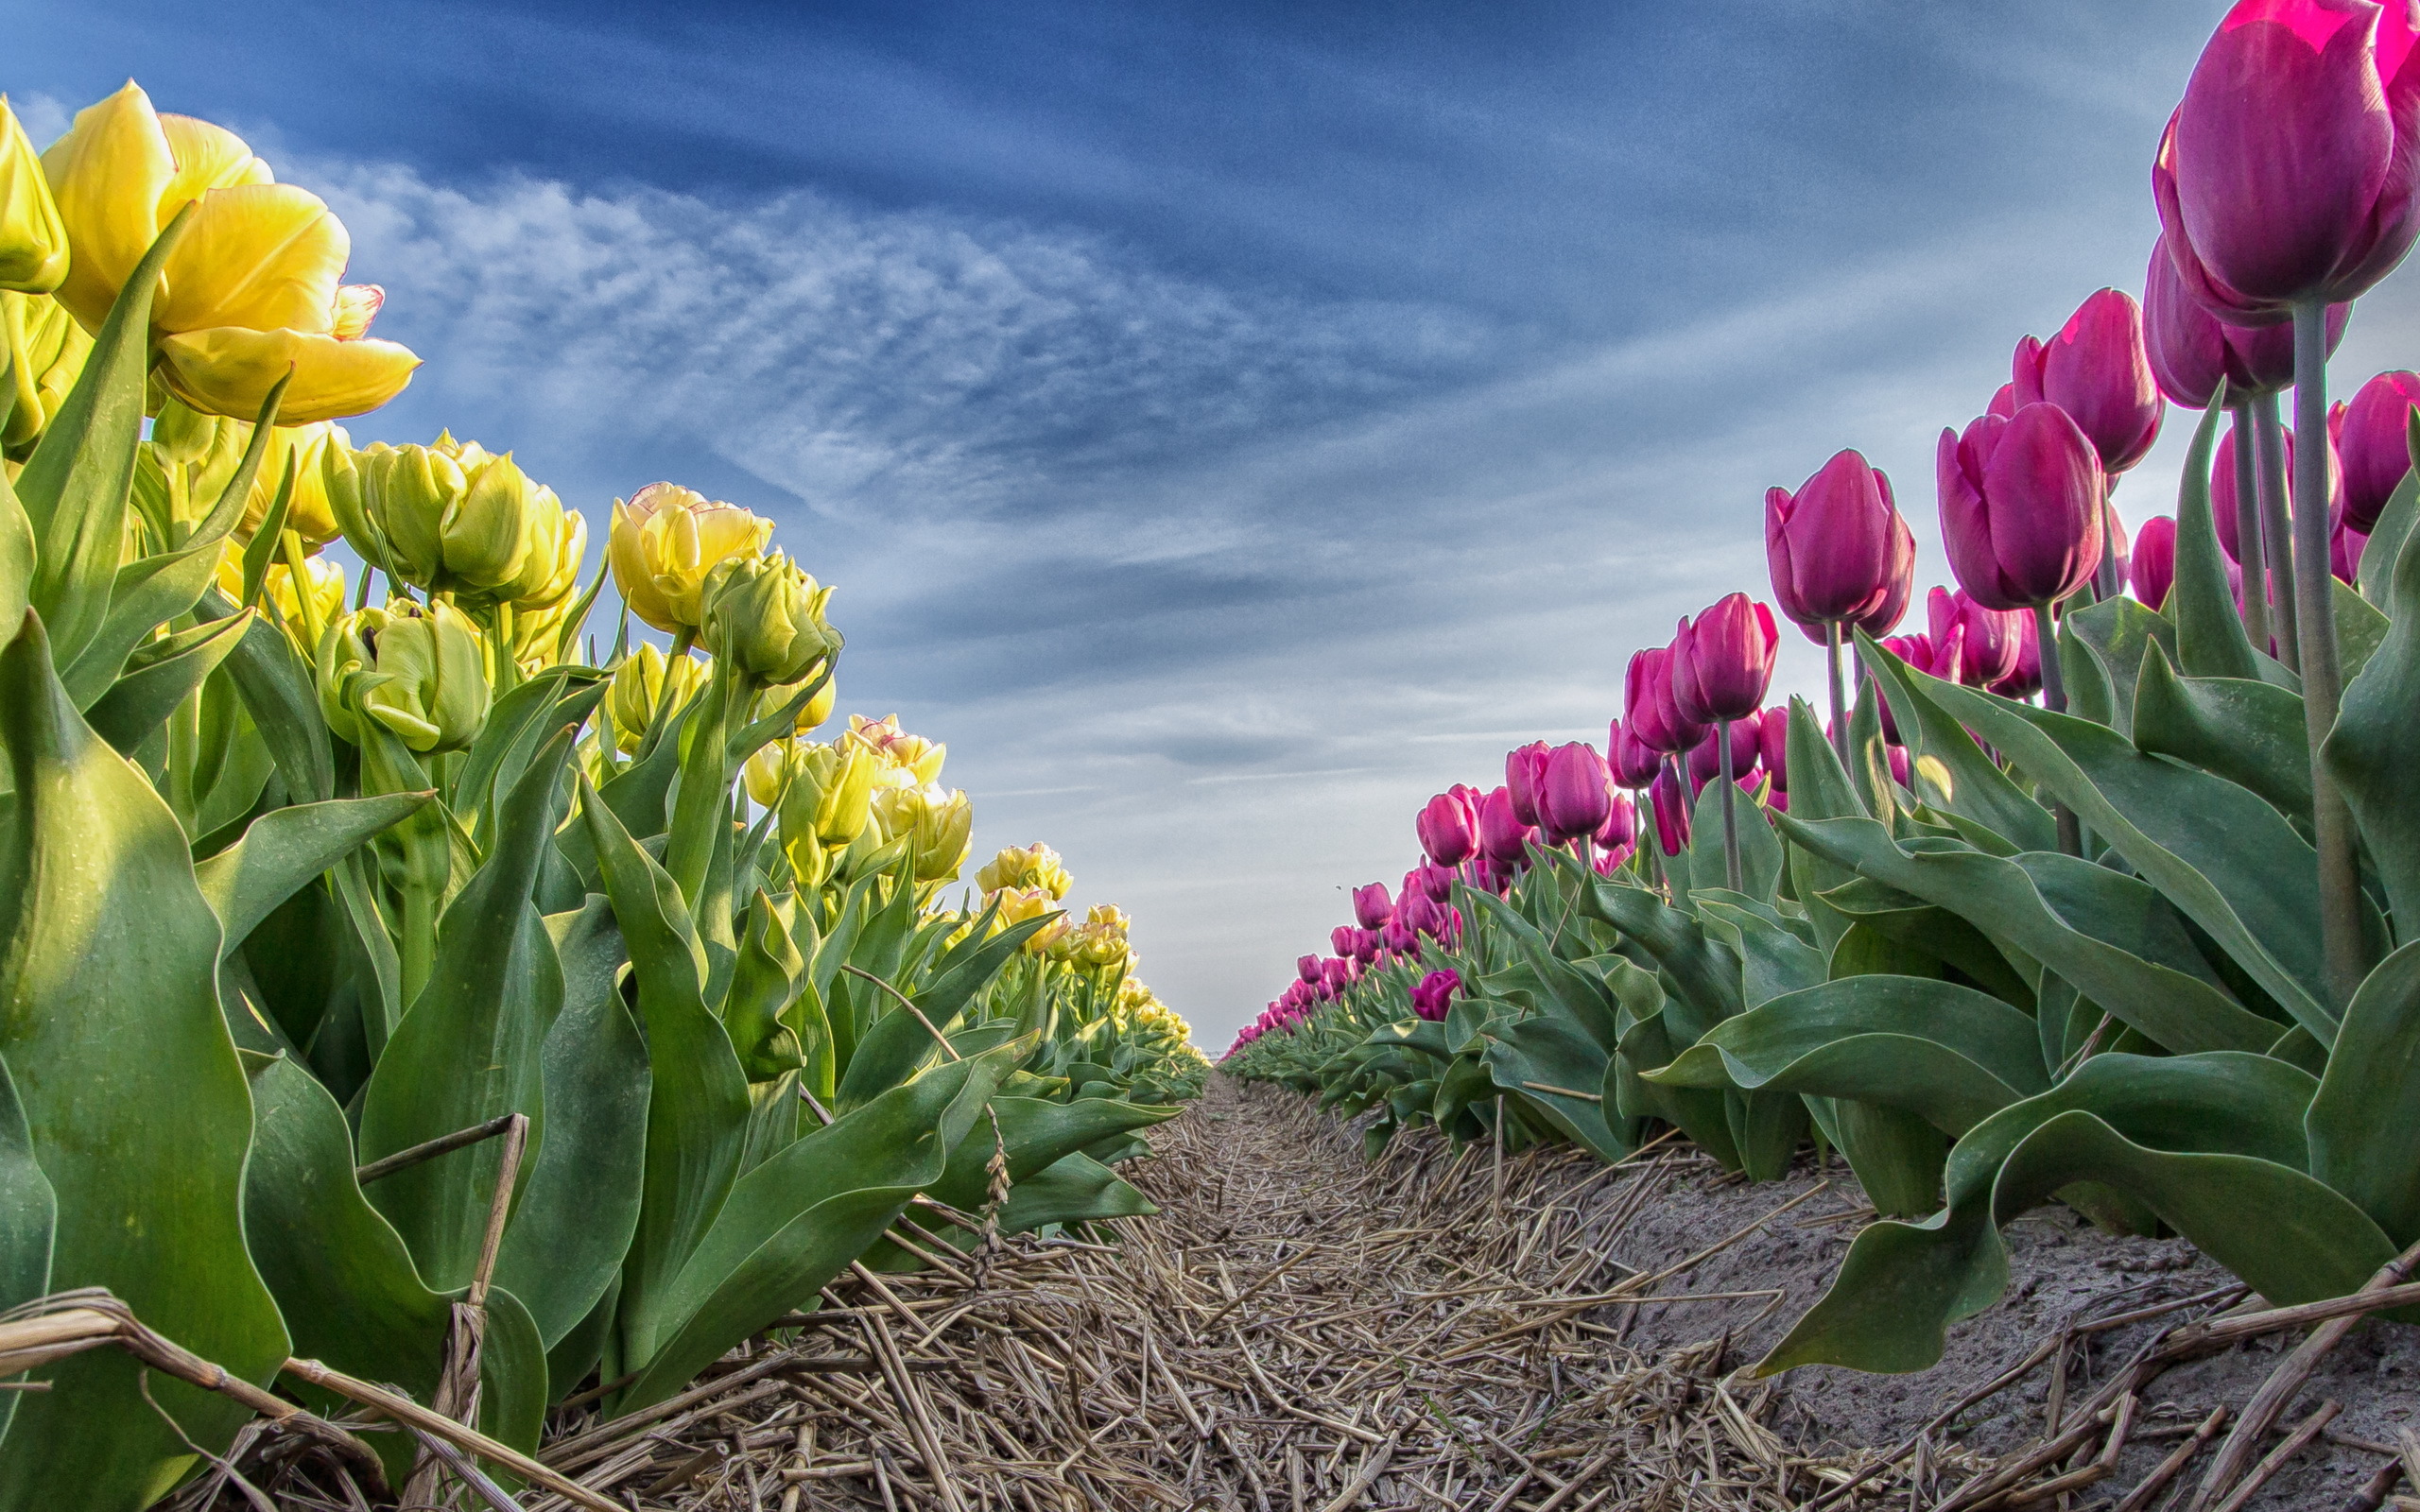
flowers, flower, flowering plant, plant, petal, tulip, spring, botany, sky, plantation, landscape, landscaping, plant stem, groundcover, lily family, wildflower, perennial plant